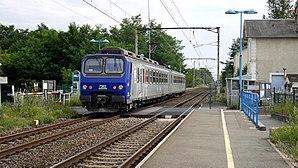
L'automotrice Z 7362 entre en gare de Theillay (41) le 19 juillet 2017.
La gare de Theillay est une gare ferroviaire française de la ligne des Aubrais - Orléans à Montauban-Ville-Bourbon, située sur le territoire de la commune de Theillay, dans le département de Loir-et-Cher, en région Centre-Val de Loire.
Les Z 7300 sont des automotrices électriques de la SNCF. Ces rames à deux caisses font partie de la famille des « Z2 » au même titre que les Z 7500, Z 9500, Z 9600, et Z 11500. Ce matériel à un seul niveau est monocourant ; son aménagement intérieur à l'origine est en version « omnibus », c'est-à-dire avec tous les sièges en vis-à-vis. C'est la première série de Z2 dont les effectifs ont commencé à être radiés, dès 2011.